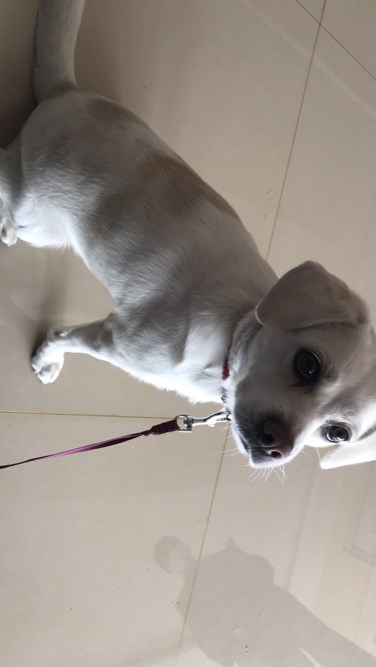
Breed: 3336-n000121-chinese_rural_dog